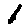
Label: 1